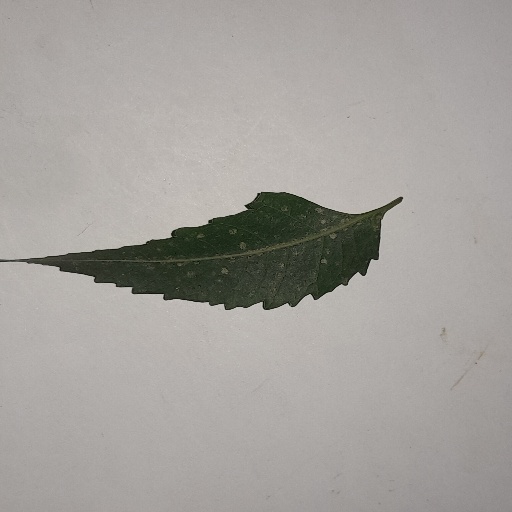
Species: Neem
Leaf condition: Powdery Mildew